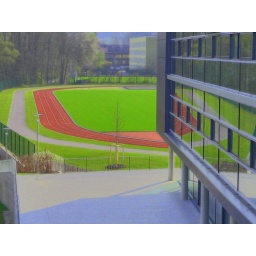
Looking at the sports field of the university in Passau, with the &amp;quot;black box&amp;quot; building to the right (2nd try at HDR)